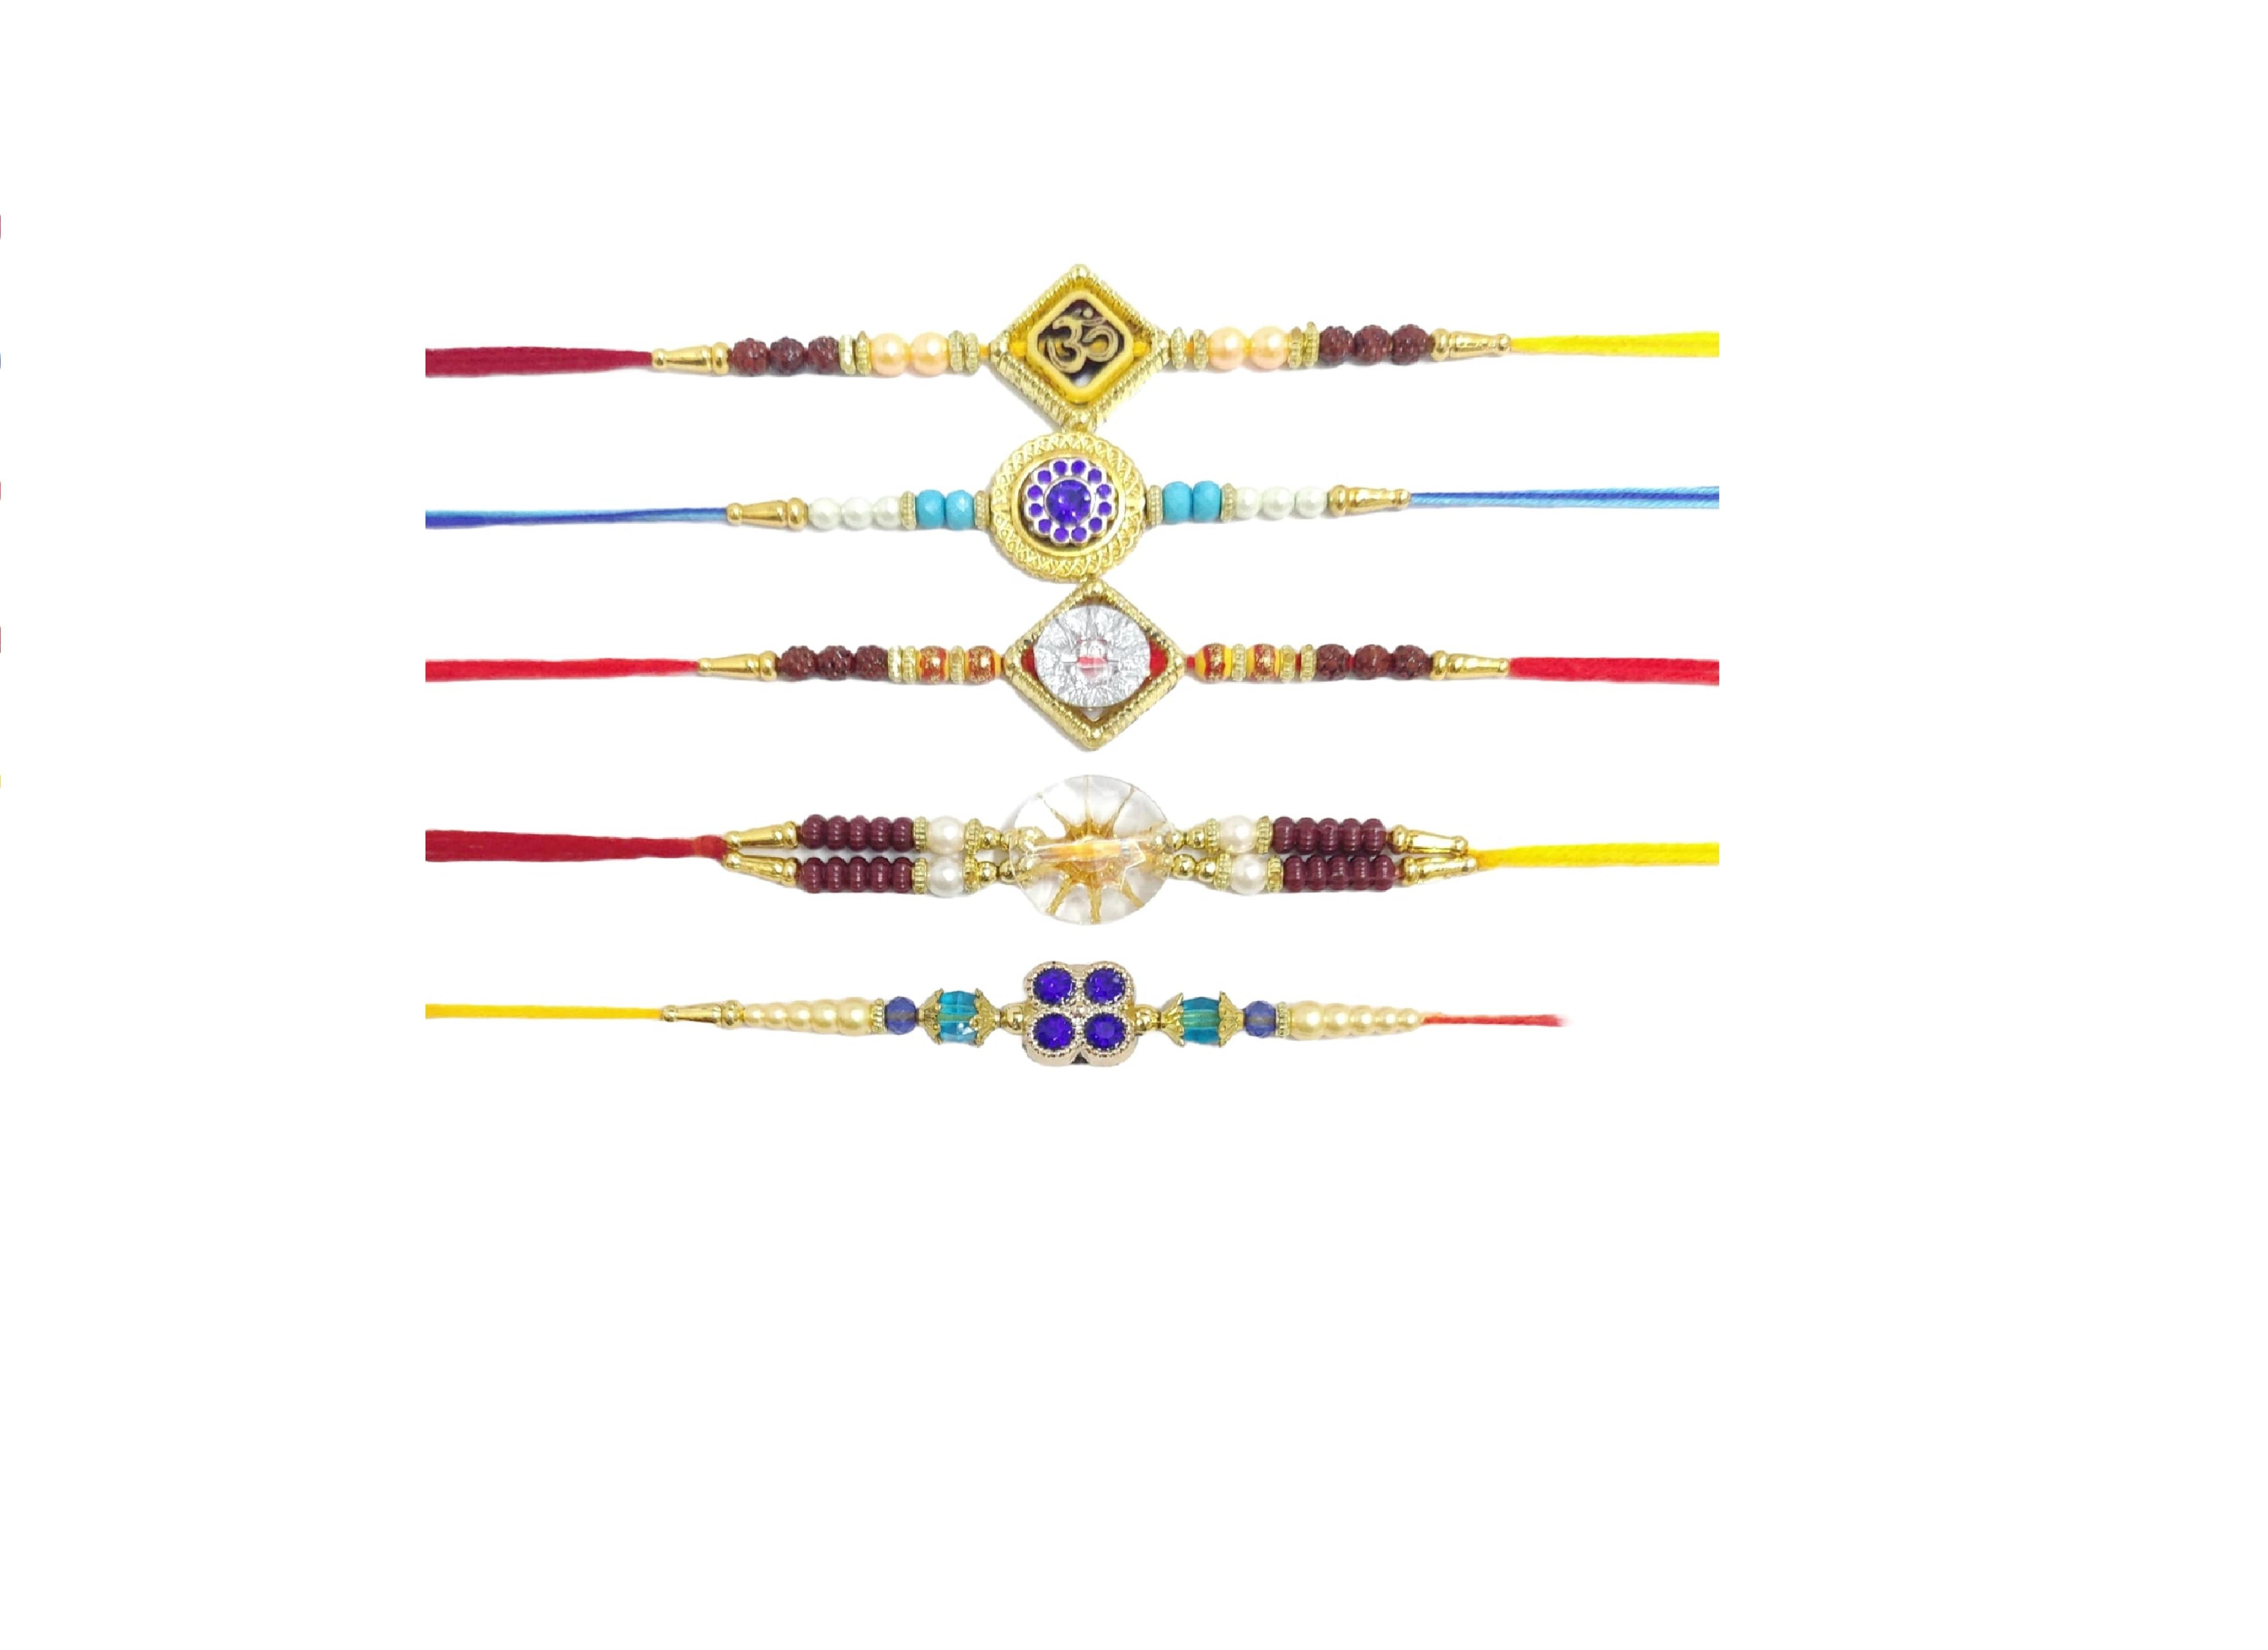
Rakhi Set for Men with Roli Chawal Best Wishes - Raksha Bandhan rakhi for brother
Type: Rakhis
Brand: Ritya Creation
Price: Rs. 499
 Celebrate the sacred festival of Raksha Bandhan with our exclusive Desert Designs Family Pack Rakhi, a delightful Combo Rakhi set that encompasses the essence of love, tradition, and togetherness. Crafted with utmost precision and care, these rakhis are a perfect representation of the cherished bond between siblings and family members.Handmade using Traditional Indian Thread, each rakhi is a testament to the rich cultural heritage and artistic craftsmanship of India. With intricate designs and vibrant colors, these rakhis serve as a beautiful expression of affection and love for your brother, bhabhi, and little ones.
Features: comfortable band for wrist,It has been made from toxic free materials Anti-Allergic and Safe for Skin.,It can be worn over long time periods without any complains of ach and swelling